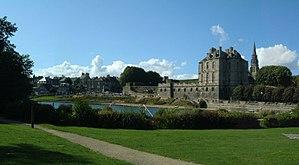
Panorama de la ville de Quintin avec le lac, le chateau en face et la basilique sur la droite
Le duché de Praslin est un duché français, créé en 1762 au bénéfice de membres de la maison de Choiseul. Son nom provient d'un fief d'un rameau des Choiseul, seigneurs de Chevigny, au nord de Semur-en-Auxois, une branche cadette des Choiseul, seigneurs d'Aigremont, elle-même branche puînée de la Maison de Choiseul.
Quintin [kɛ̃tɛ̃] est une commune du département des Côtes-d'Armor, dans la région Bretagne, en France.
Le château de Quintin est élevé, à la fin du XIIᵉ siècle, par Geoffroy Iᵉʳ Botherel pour défendre un gué du Gouët sur la voie romaine Alet-Carhaix. Geoffroy Iᵉʳ Botherel, fils du comte Alain Iᵉʳ de Penthièvre, reçoit en 1228, en partage de son frère Henri II d'Avaugour, le territoire de Quintin qui comprend 28 paroisses. De retour de la 7ᵉ croisade, à laquelle il a participé avec Louis IX, il entreprend, autour de Quintin, la construction d'une muraille d'enceinte percée de quatre portes. En 1443, le château, mal entretenu, est abandonné par les seigneurs habitant généralement l'Hermitage, et, en 1480, l'une des tours est encore en construction. Formant un comté, Quintin sera érigé en 1451 en baronnie. En juin ou juillet 1487, le château de Quintin, résidence de Pierre de Rohan, est pris et saccagé par des soldats du parti breton. En 1494, Jeanne du Perrier et Pierre de Rohan, son époux, donnent un terrain et une maison situés en bas de la rue des Carmes pour y aménager un hôpital.
La Maison de Choiseul est une famille noble d'extraction chevaleresque citée en 1060. Originaire de Champagne et de Lorraine, son berceau est le village de Choiseul en Bassigny.
La bataille de Quintin se déroula pendant la Chouannerie, lors de l'expédition de Quiberon.